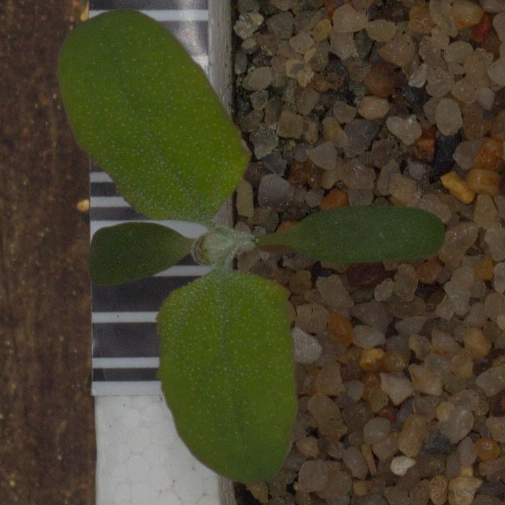
Label: fat_hen